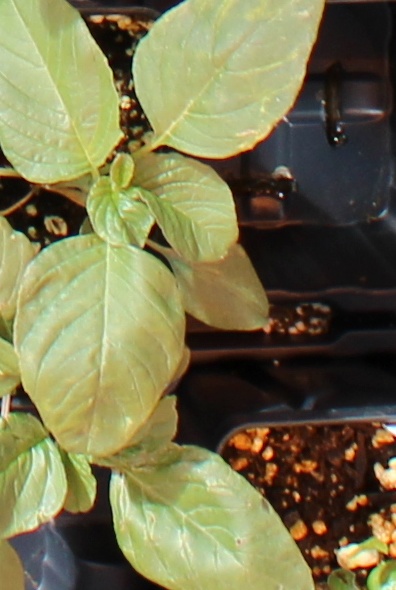
Label: Redroot Pigweed